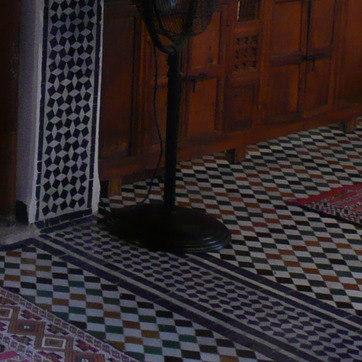
Material: carpet